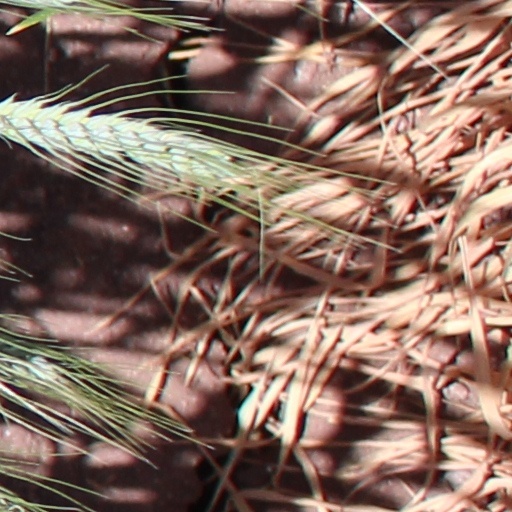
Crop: wheat